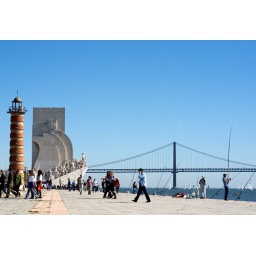
light house, monument, bridge fisherman, people walking around; what more could you ask for in one photo!